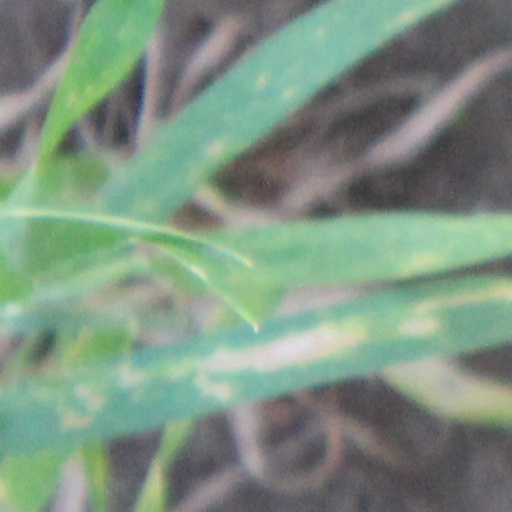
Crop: wheat